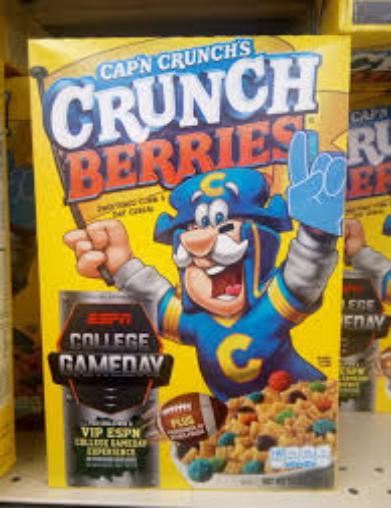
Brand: Cap'n Crunch Crunch Berries
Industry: Food